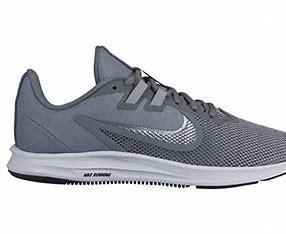
Brand: Nike
Model: Downshifter 9